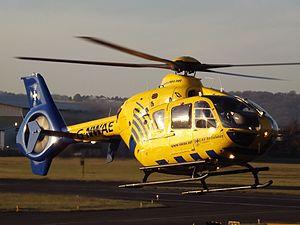
Au Royaume-Uni, les services médicaux aériens sont fournis par un ensemble d'organisations, exploitant des hélicoptères ou des aéronefs à voilure fixe pour faire face à des urgences médicales, et assurant le transport des patients vers, depuis ou entre des centres de soins. Ces ambulances aériennes remplissent à la fois les fonctions des services médicaux d'urgence et le transport des patients entre des centres spécialisés ou dans le cadre d'opérations de rapatriement.